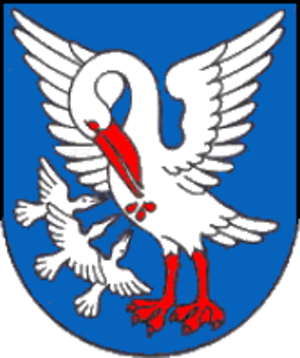
Lučenec est une ville de la région de Banská Bystrica, en Slovaquie. Sa population est de 28 000 habitants.